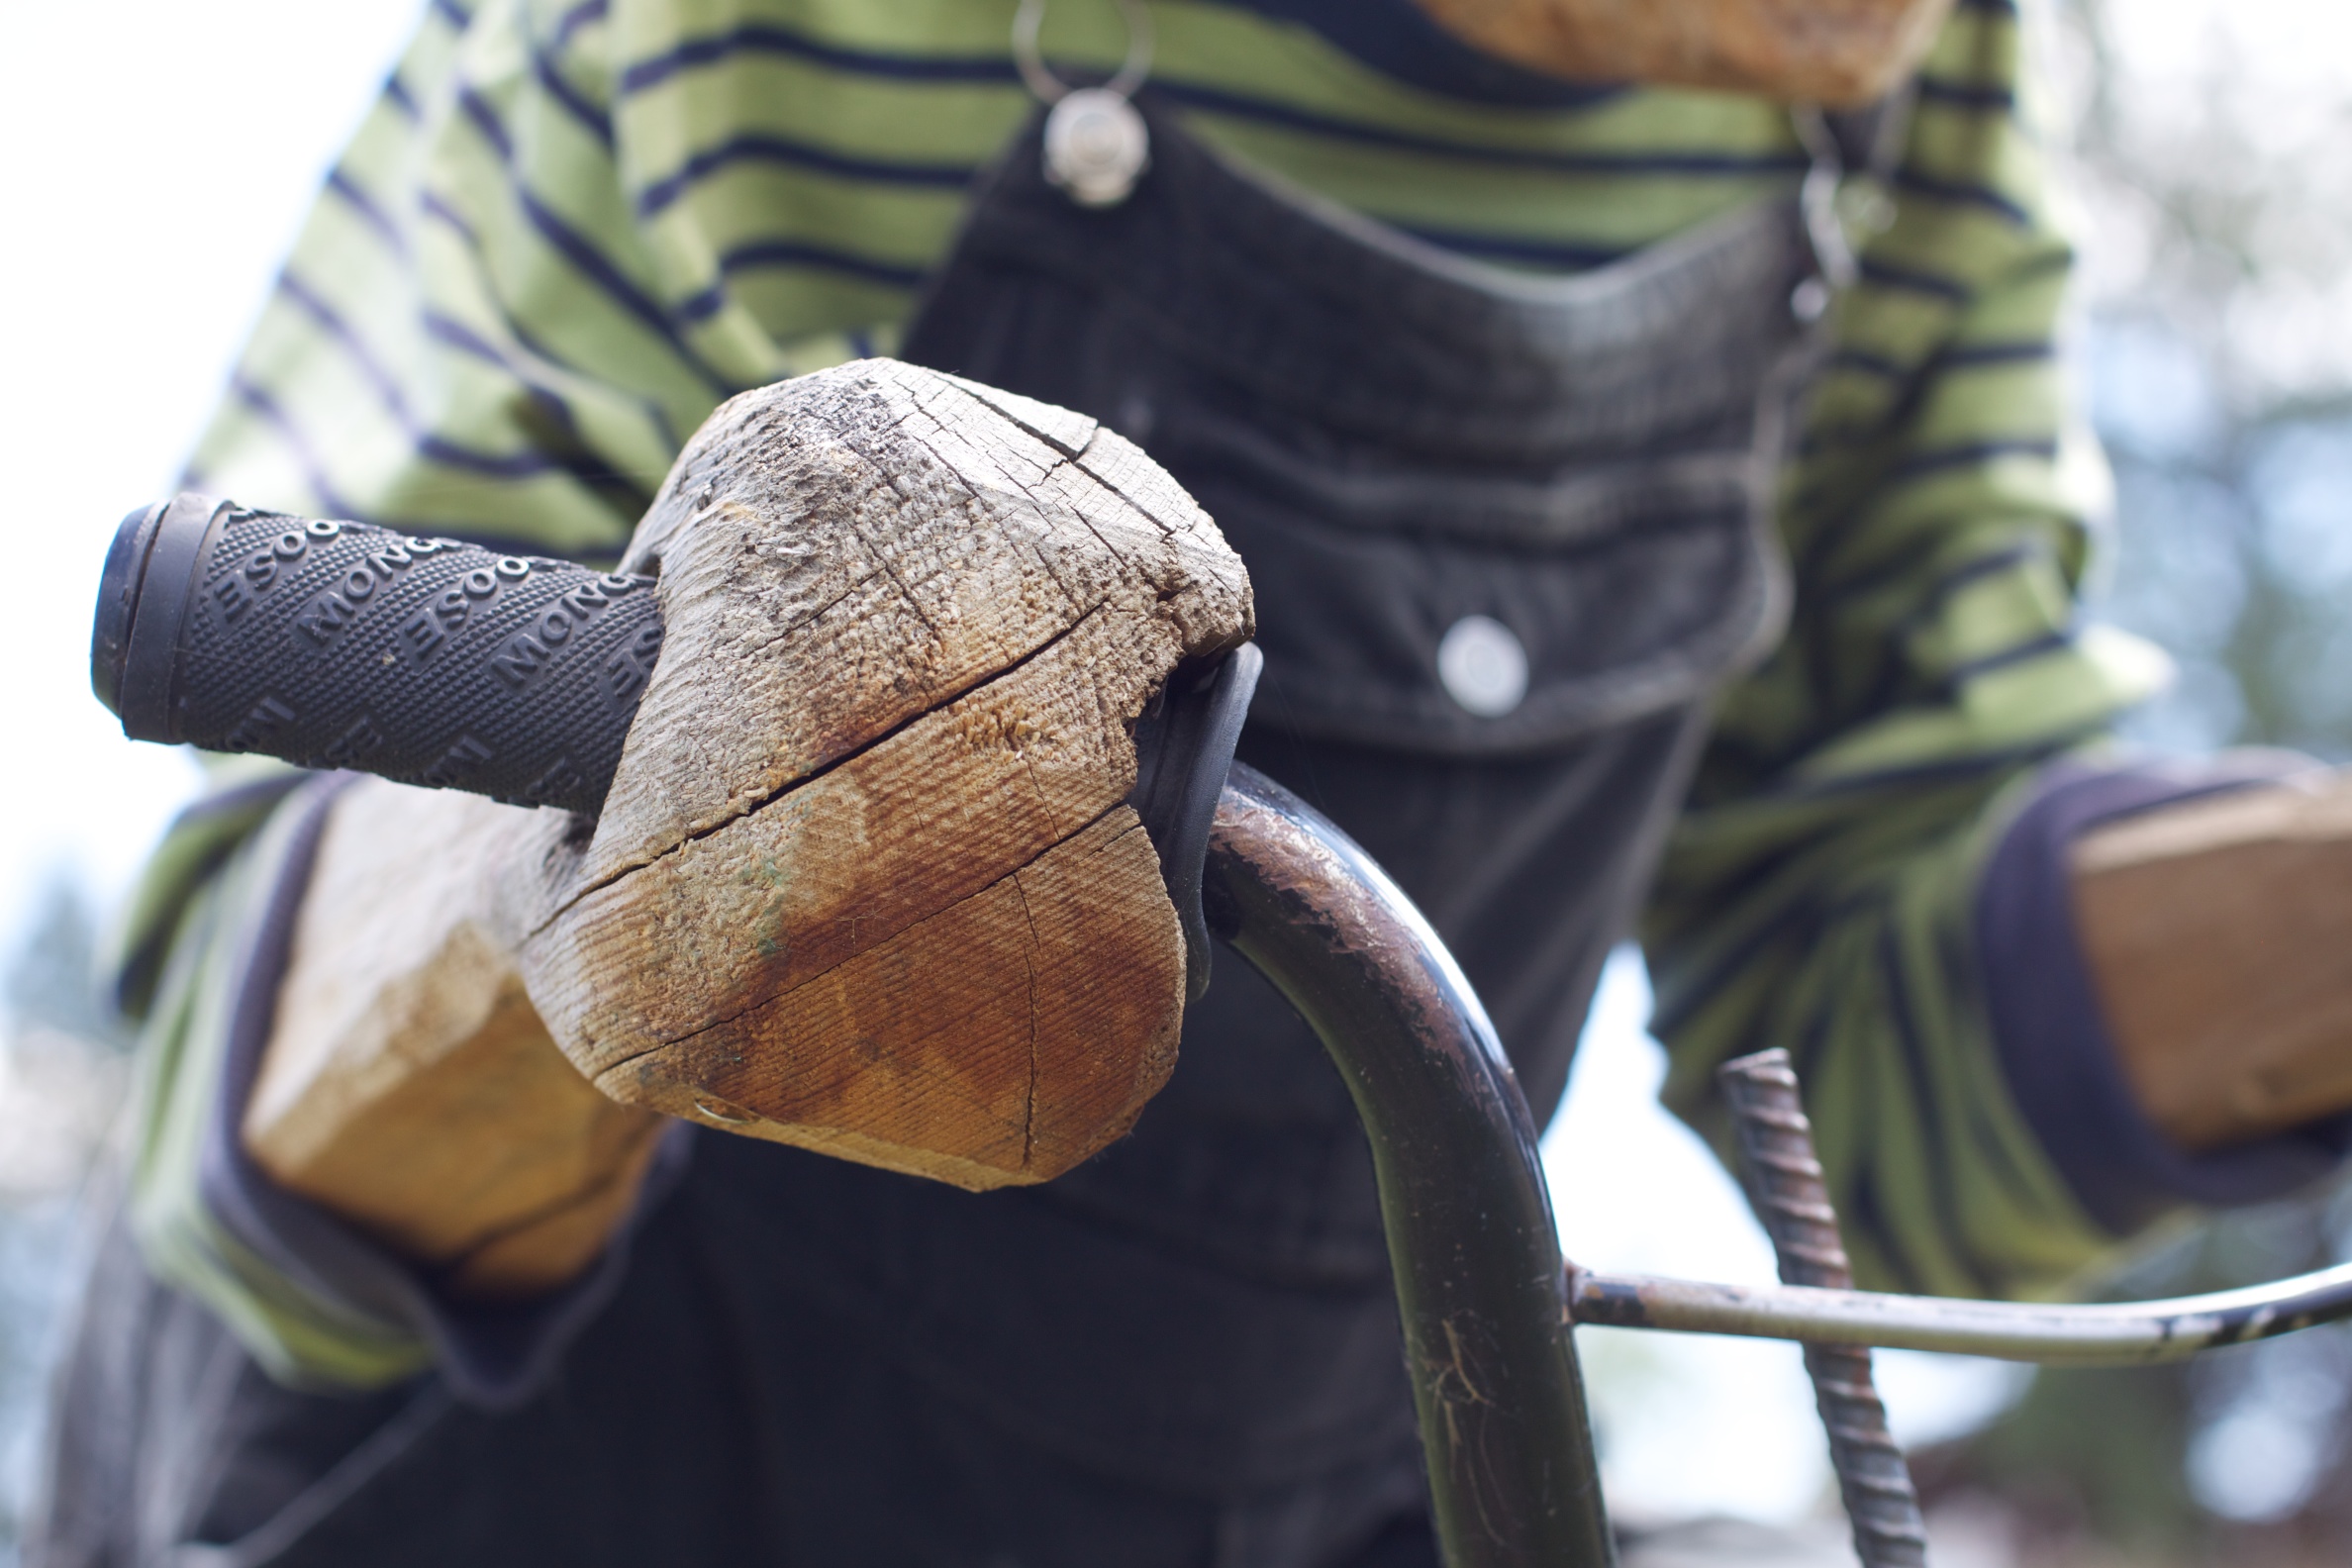
hand, person, footwear, odyssey, idaho